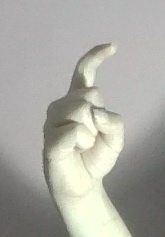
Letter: ra